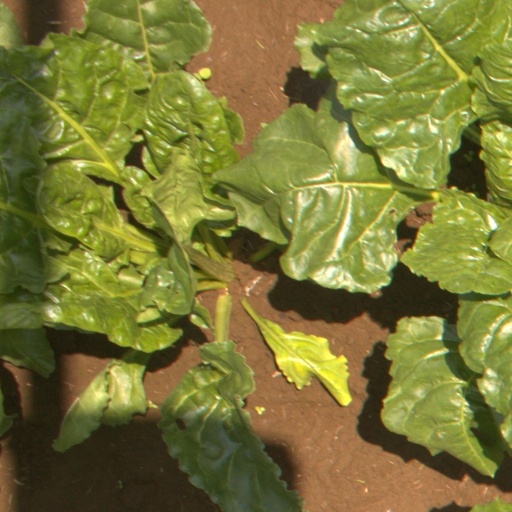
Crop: sugar beet